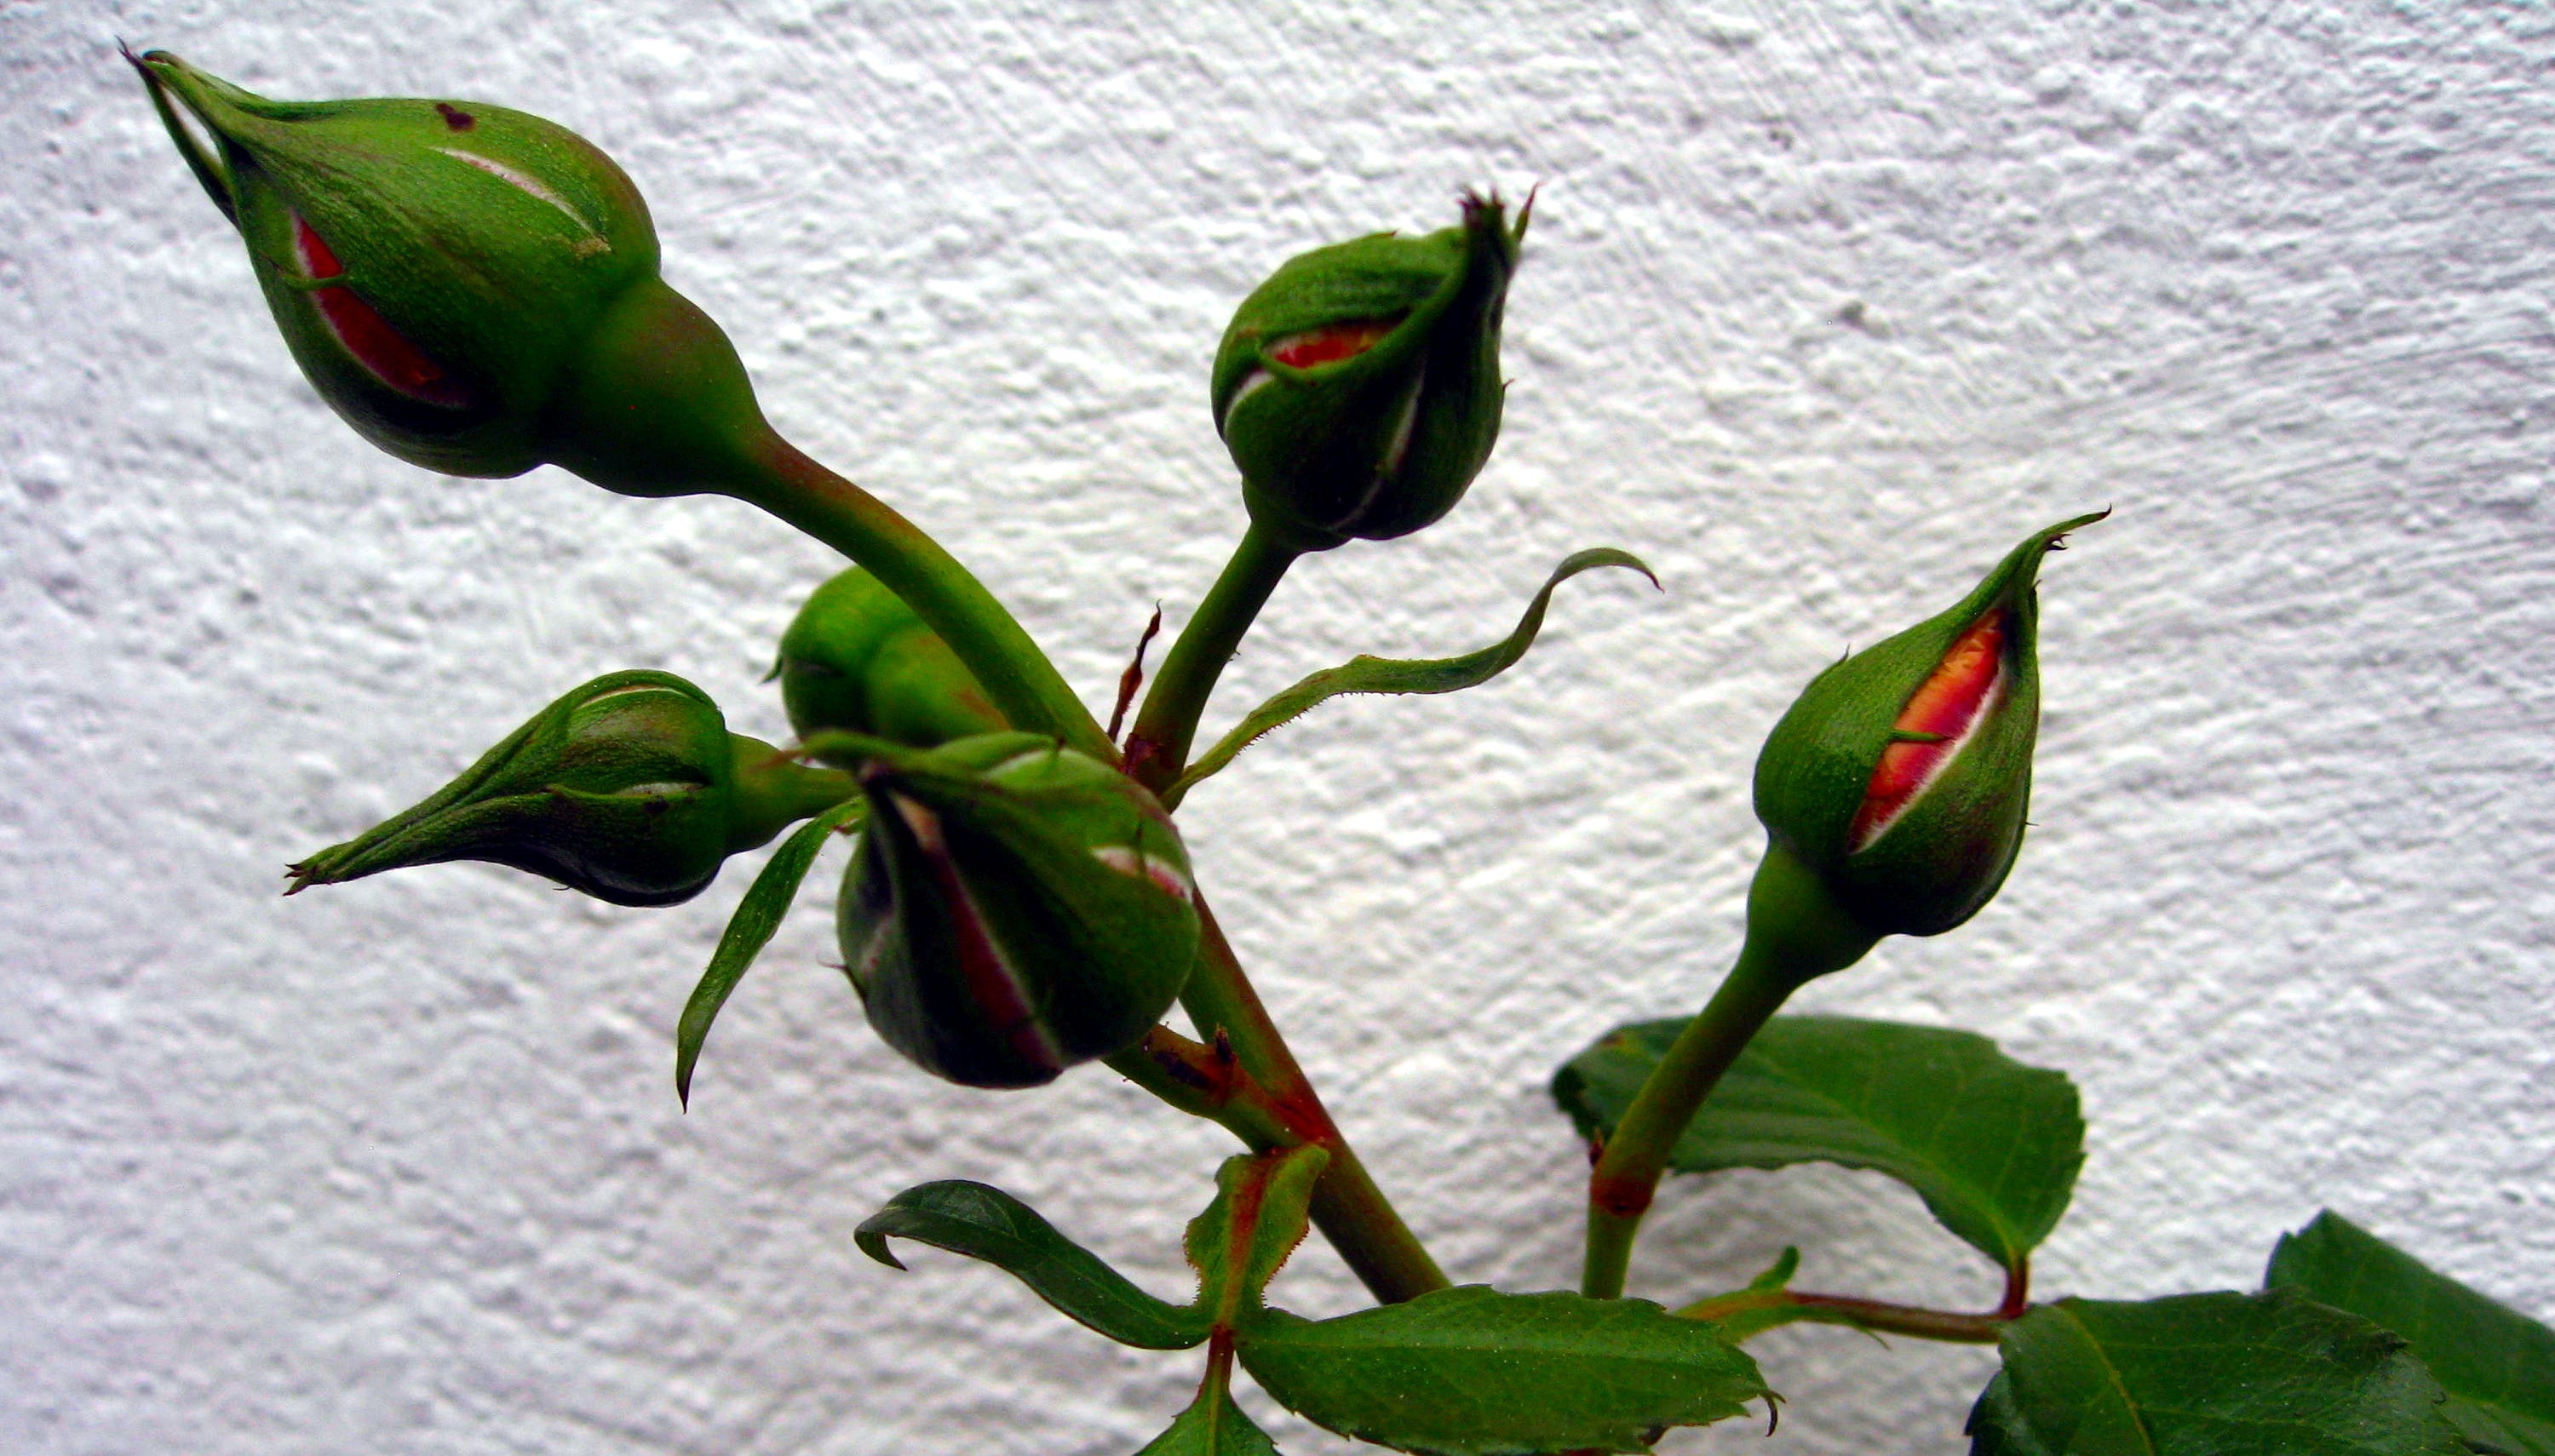
nature, branch, blossom, bird, plant, leaf, flower, bloom, summer, rose, green, produce, macro, hummingbird, botany, garden, flora, bud, small flowers, flowering plant, chili pepper, land plant, bell peppers and chili peppers